INTERCAL

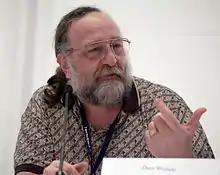
Don Woods, one of the authors of INTERCAL, in 2010

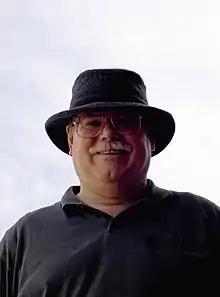
Jim Lyon, the other author of INTERCAL, in 2005

The Compiler Language With No Pronounceable Acronym (INTERCAL) is an esoteric programming language that was created as a parody by Don Woods and , two Princeton University students, in 1972. It satirizes aspects of the various programming languages at the time, as well as the proliferation of proposed language constructs and notations in the 1960s.